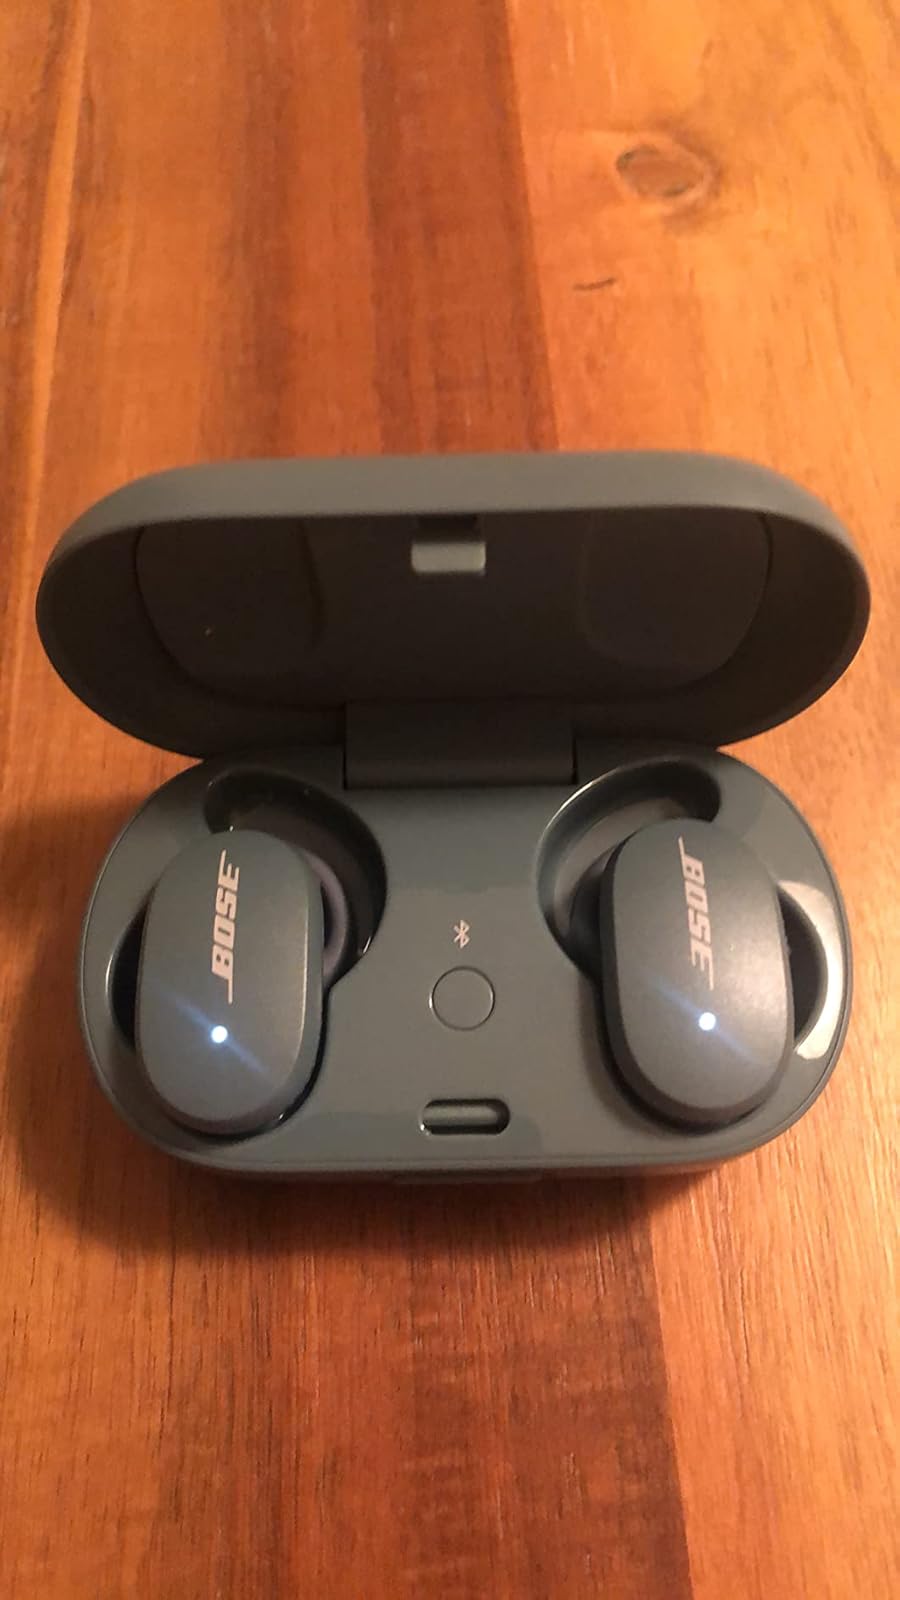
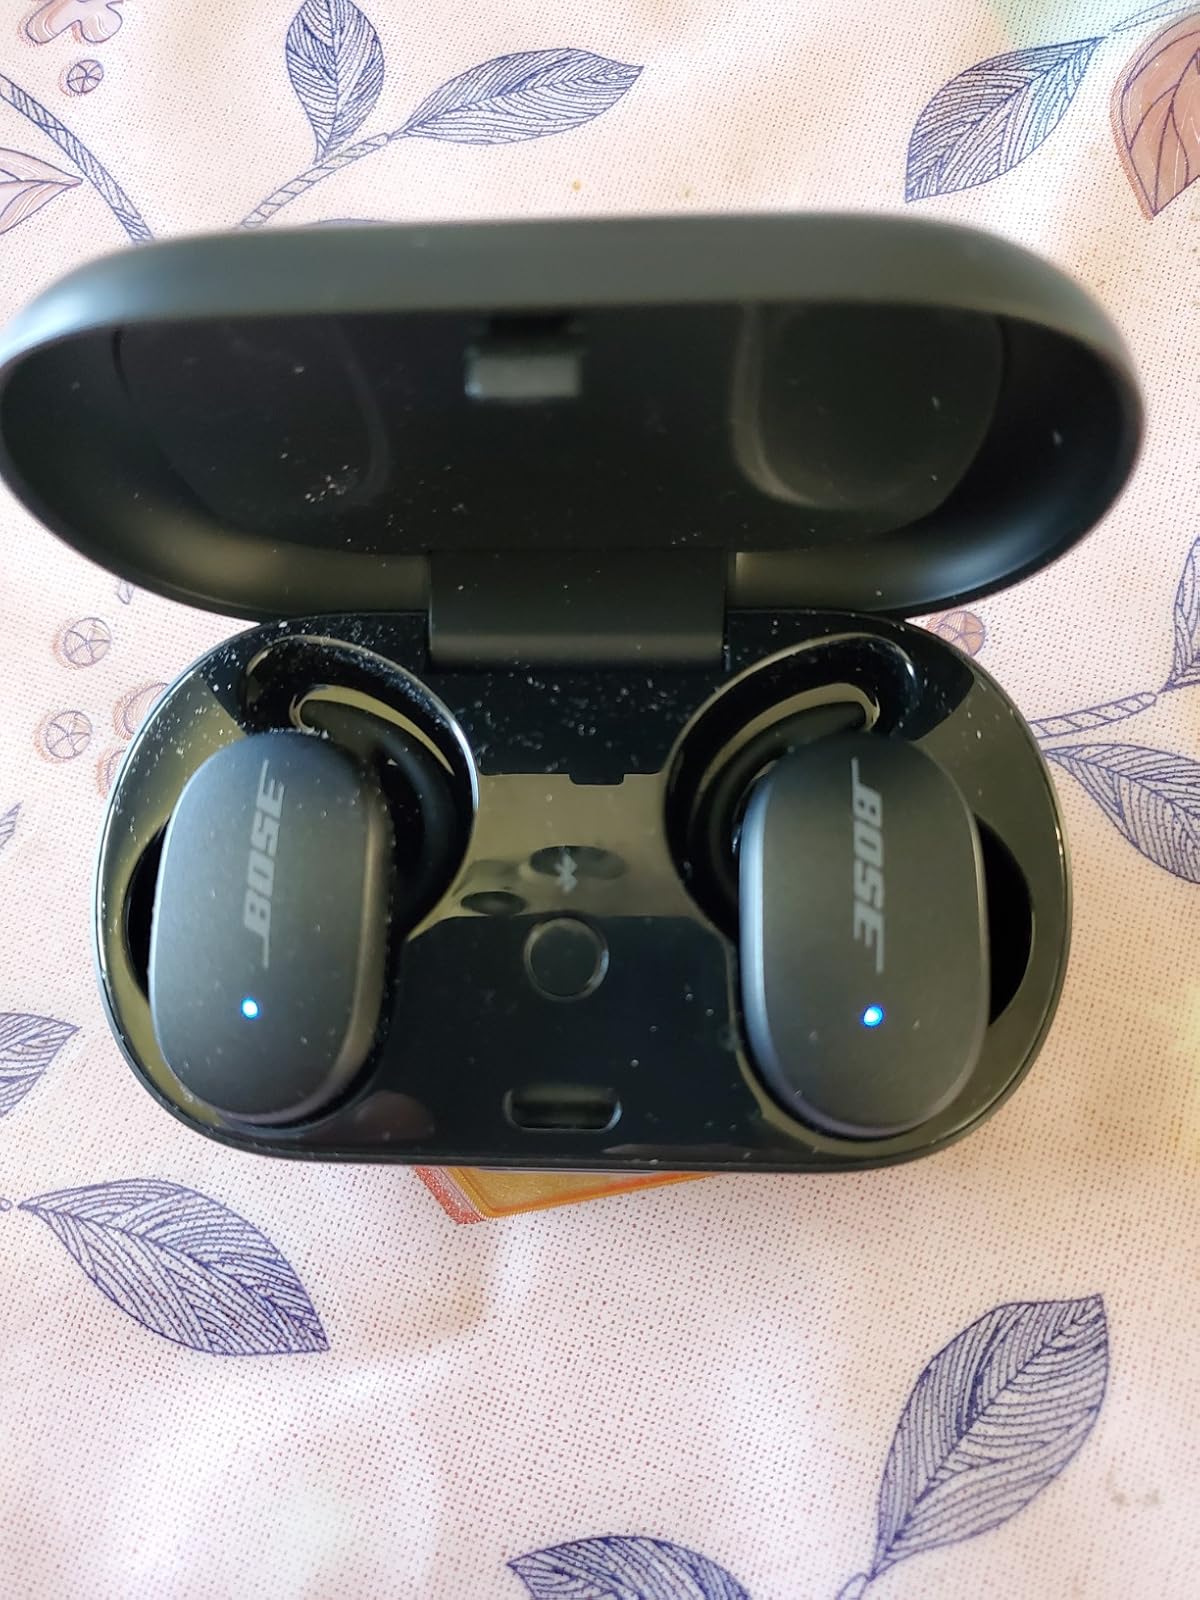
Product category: earbuds
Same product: yes